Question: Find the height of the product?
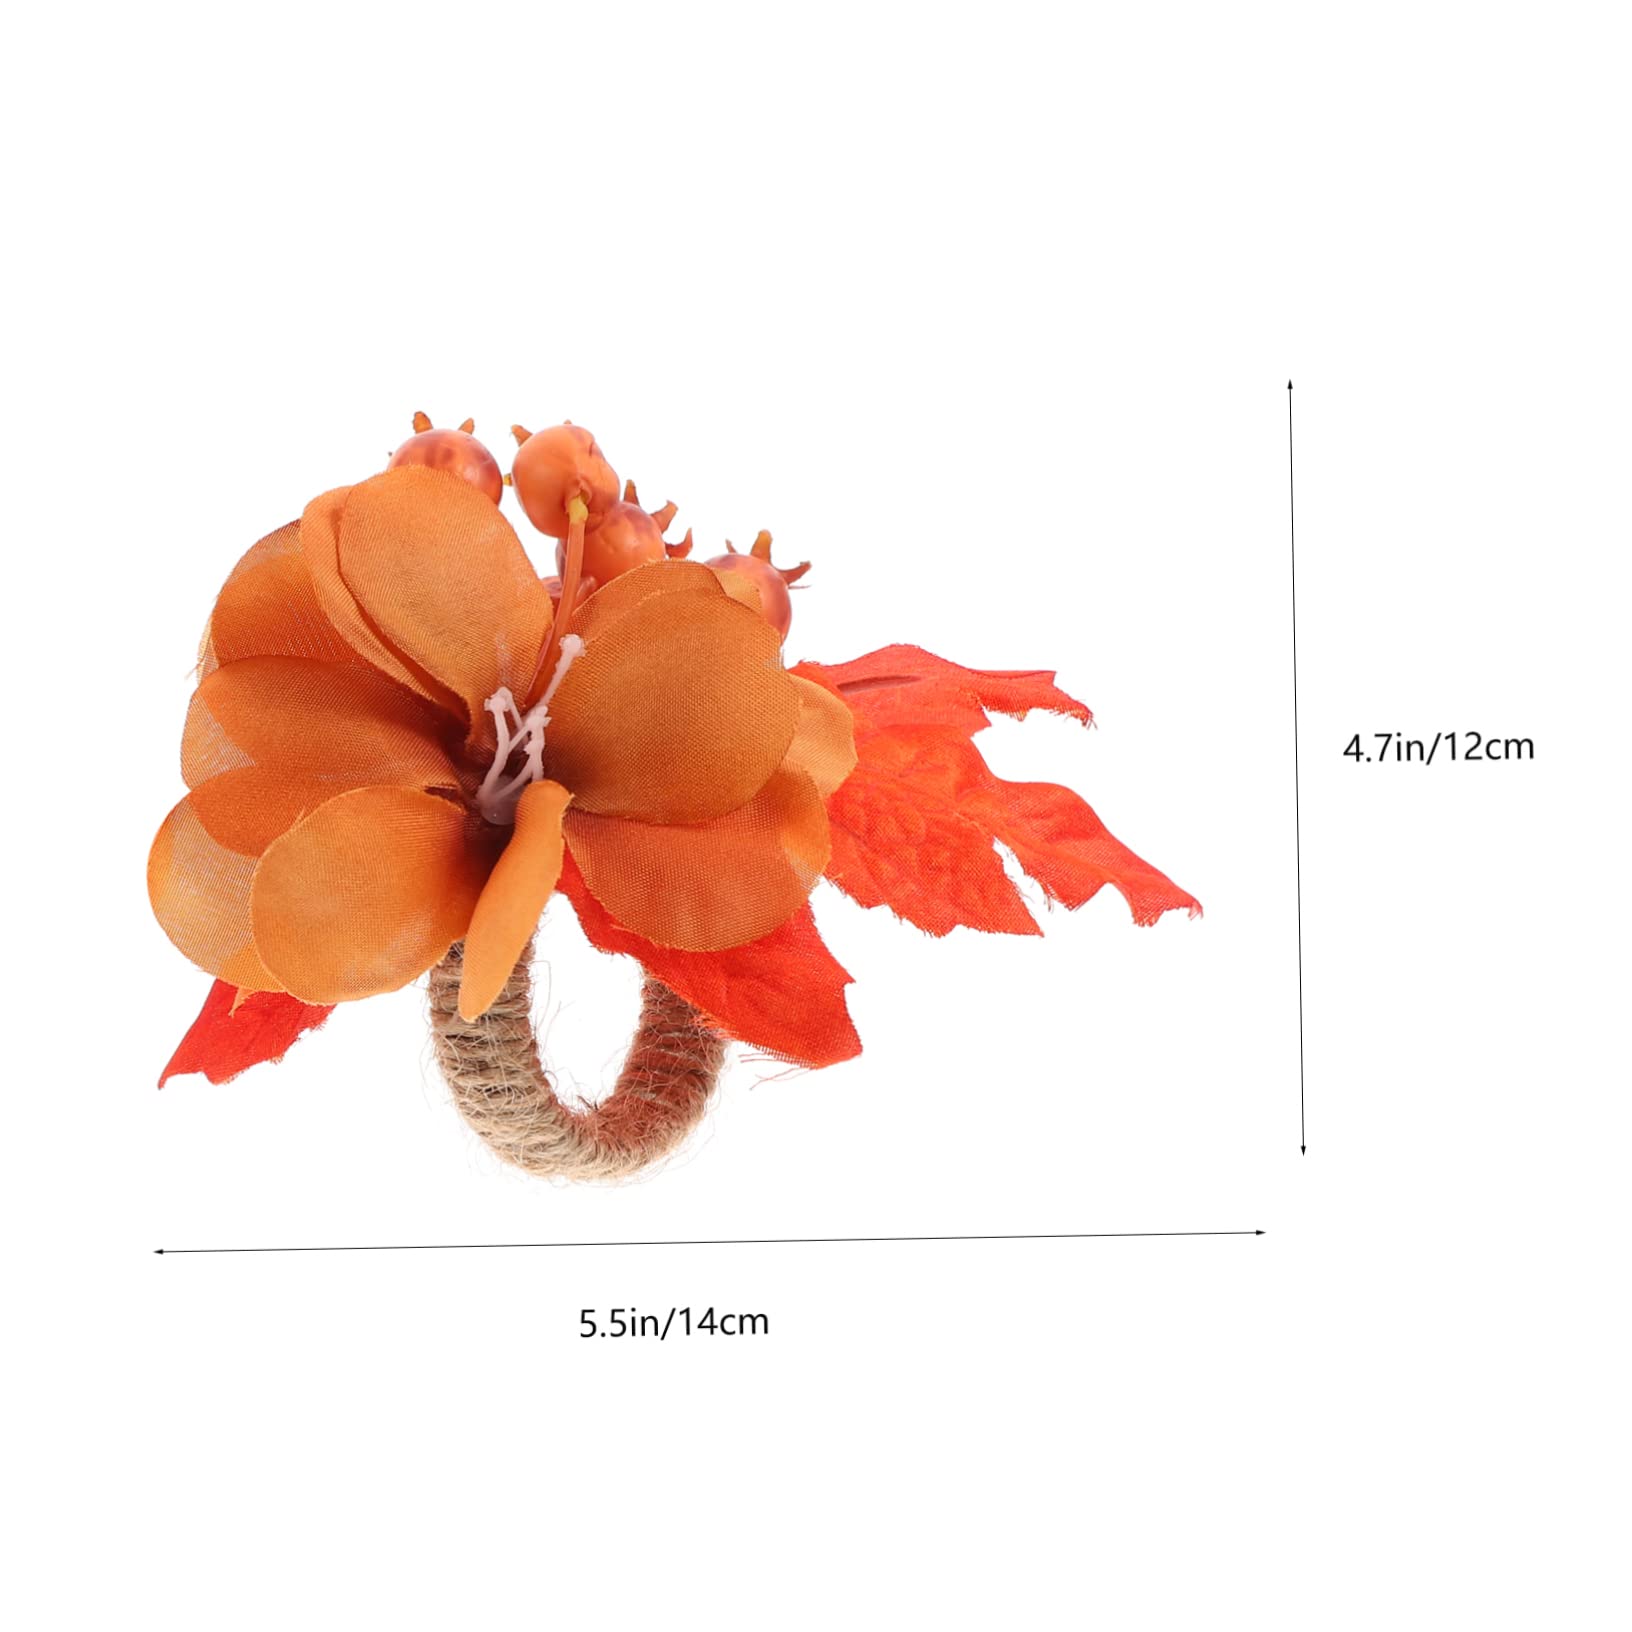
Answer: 12.0 centimetre